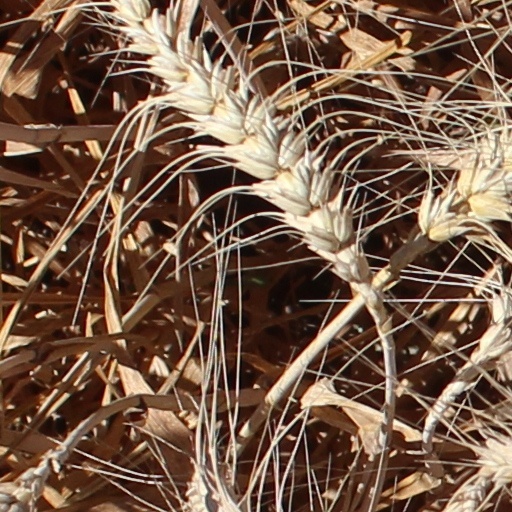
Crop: wheat